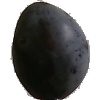
Label: Plum 3